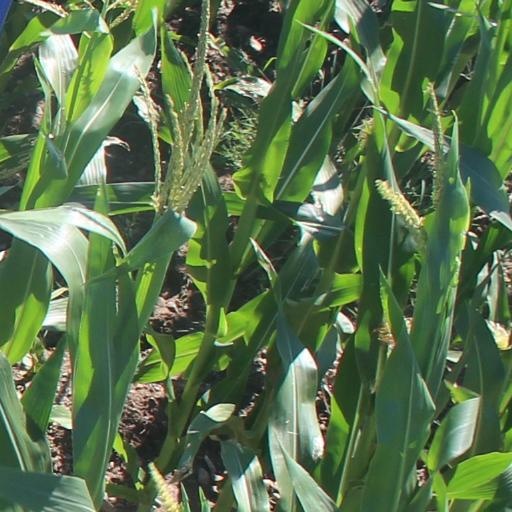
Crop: maize; corn